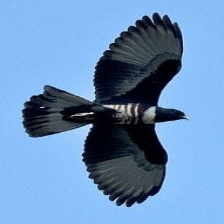
Species: BLACK BAZA
Scientific name: AVICEDA LEUPHOTES